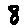
Label: 8